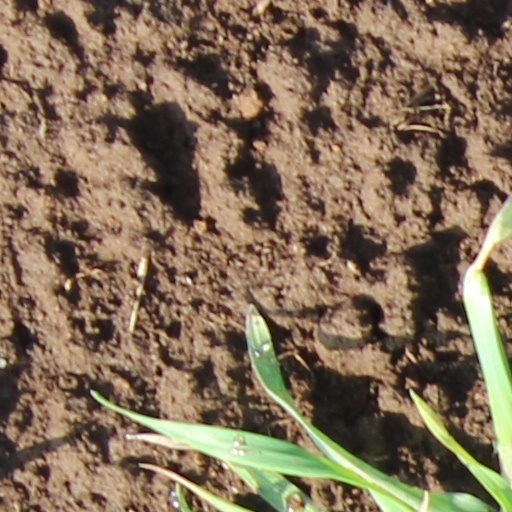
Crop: wheat